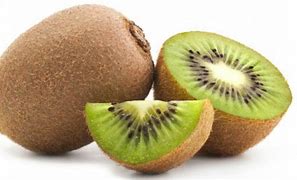
Label: Kiwi